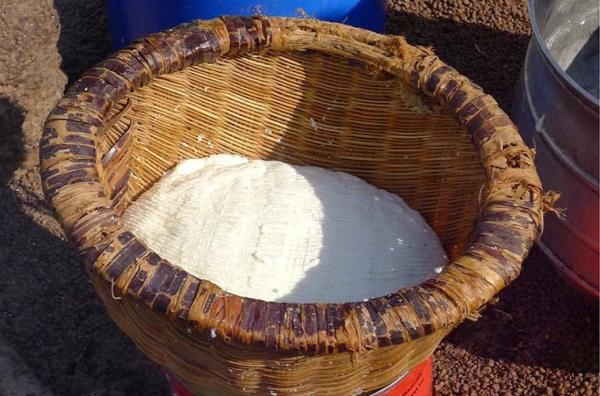
Kikabu, kilichotengenezwa, na mimea, kimeekewa na kufunikwa na kitambaa chenye rangi, nyeupe, kando kuna kitu kilicho na rangi, ya (cs)blue(cs).